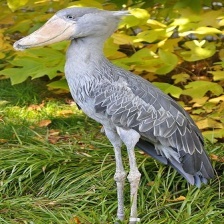
Species: SHOEBILL
Scientific name: BALAENICEPS REX